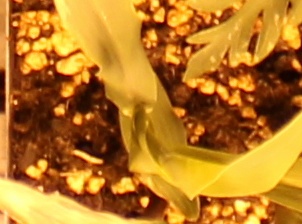
Label: Corn